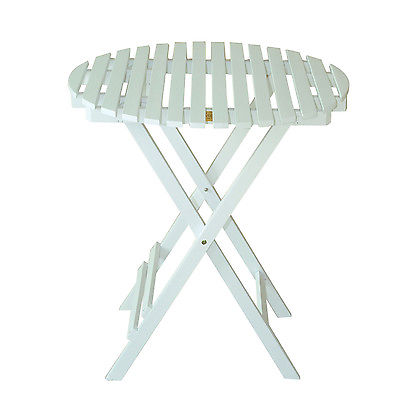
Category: table